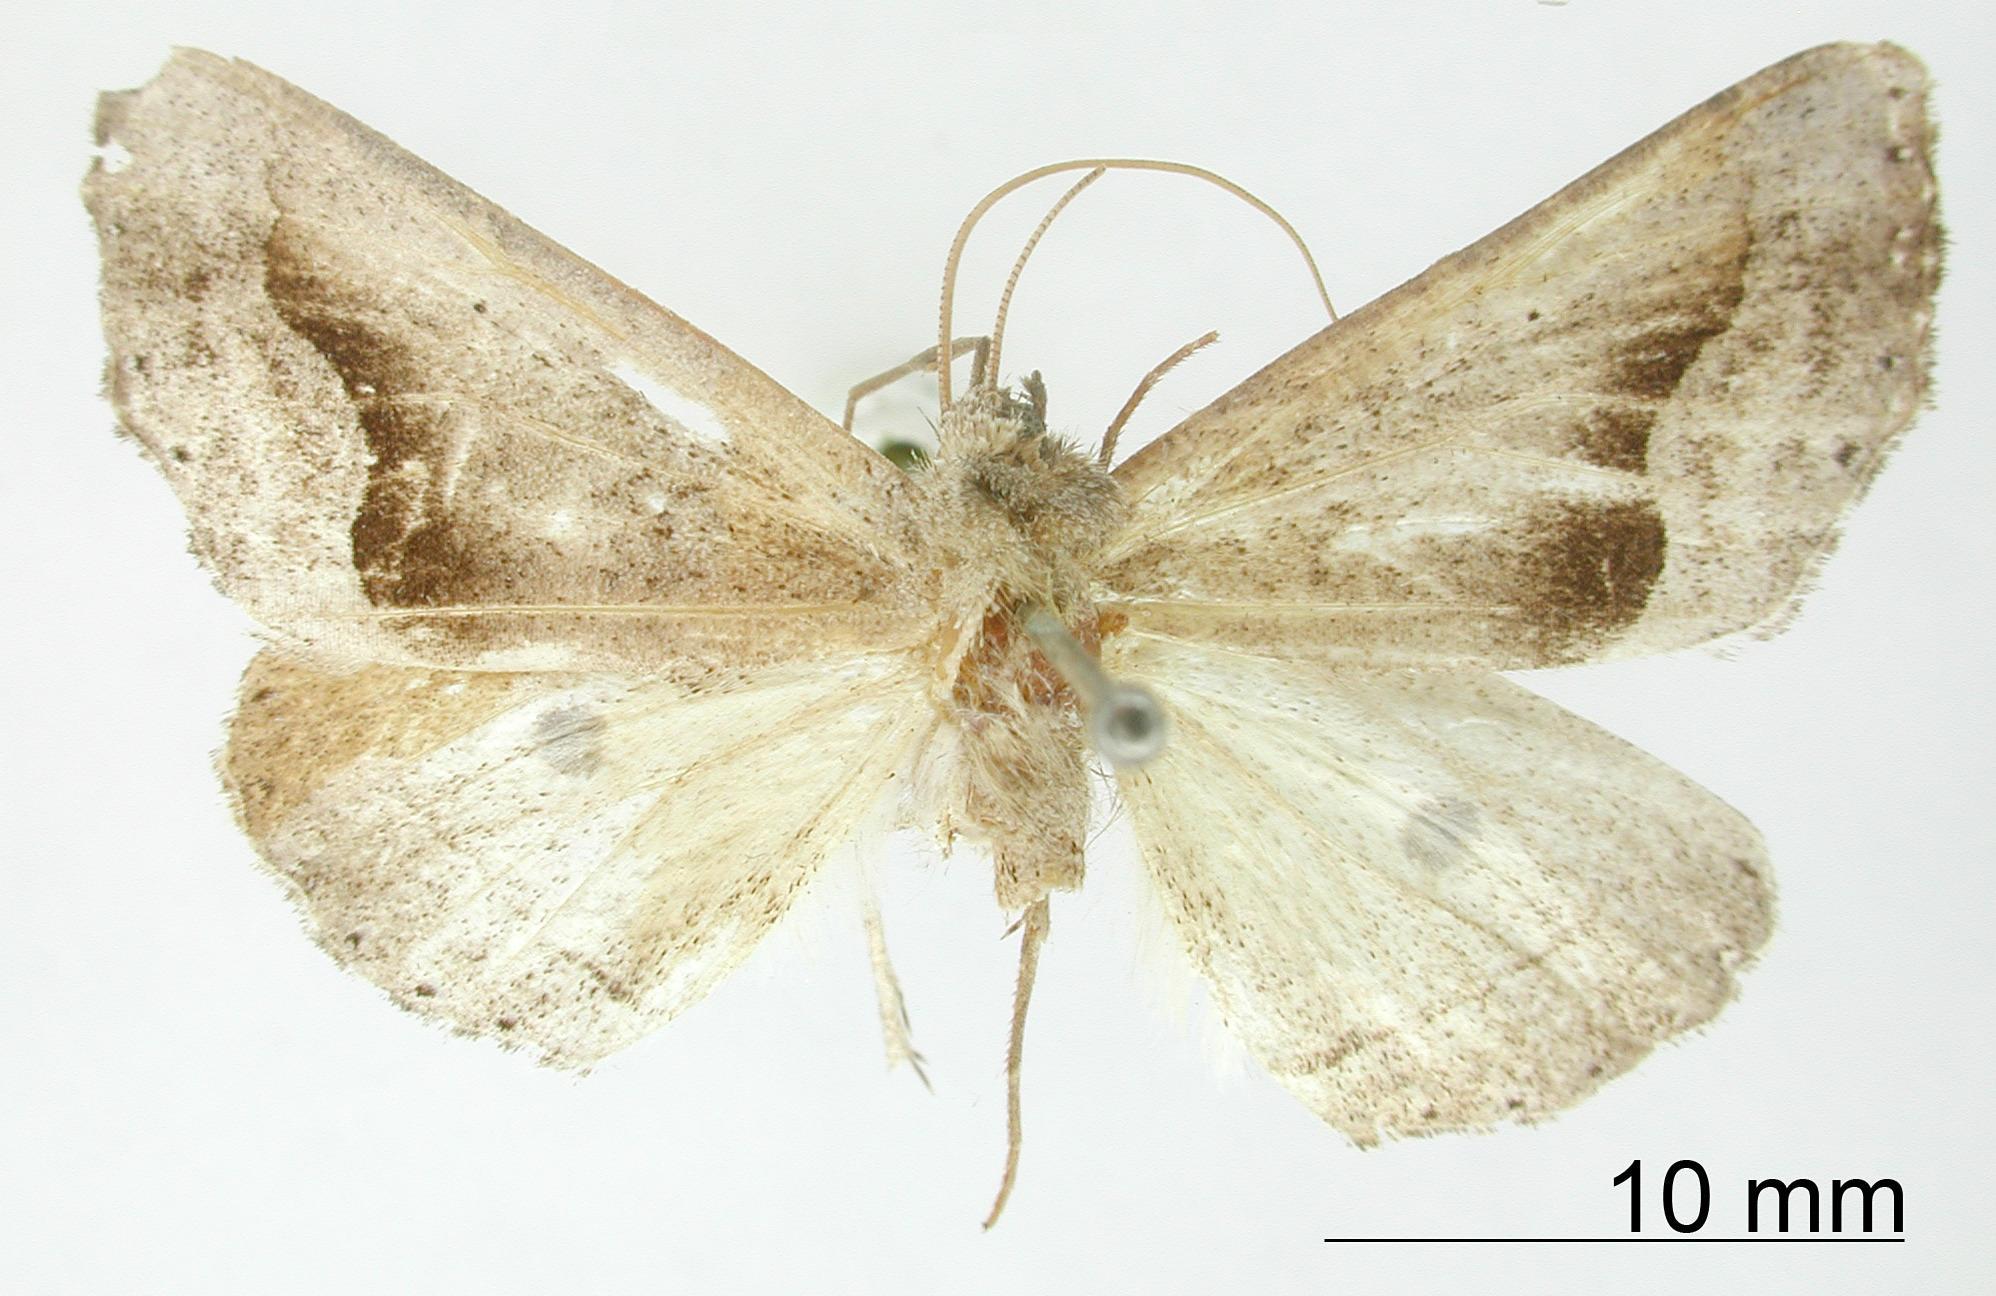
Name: Pero atridisca
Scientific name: Pero atridisca Dognin, 1906
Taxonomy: Animalia, Arthropoda, Insecta, Lepidoptera, Geometridae, Ennominae
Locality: Angasmarca, Peru, Peru